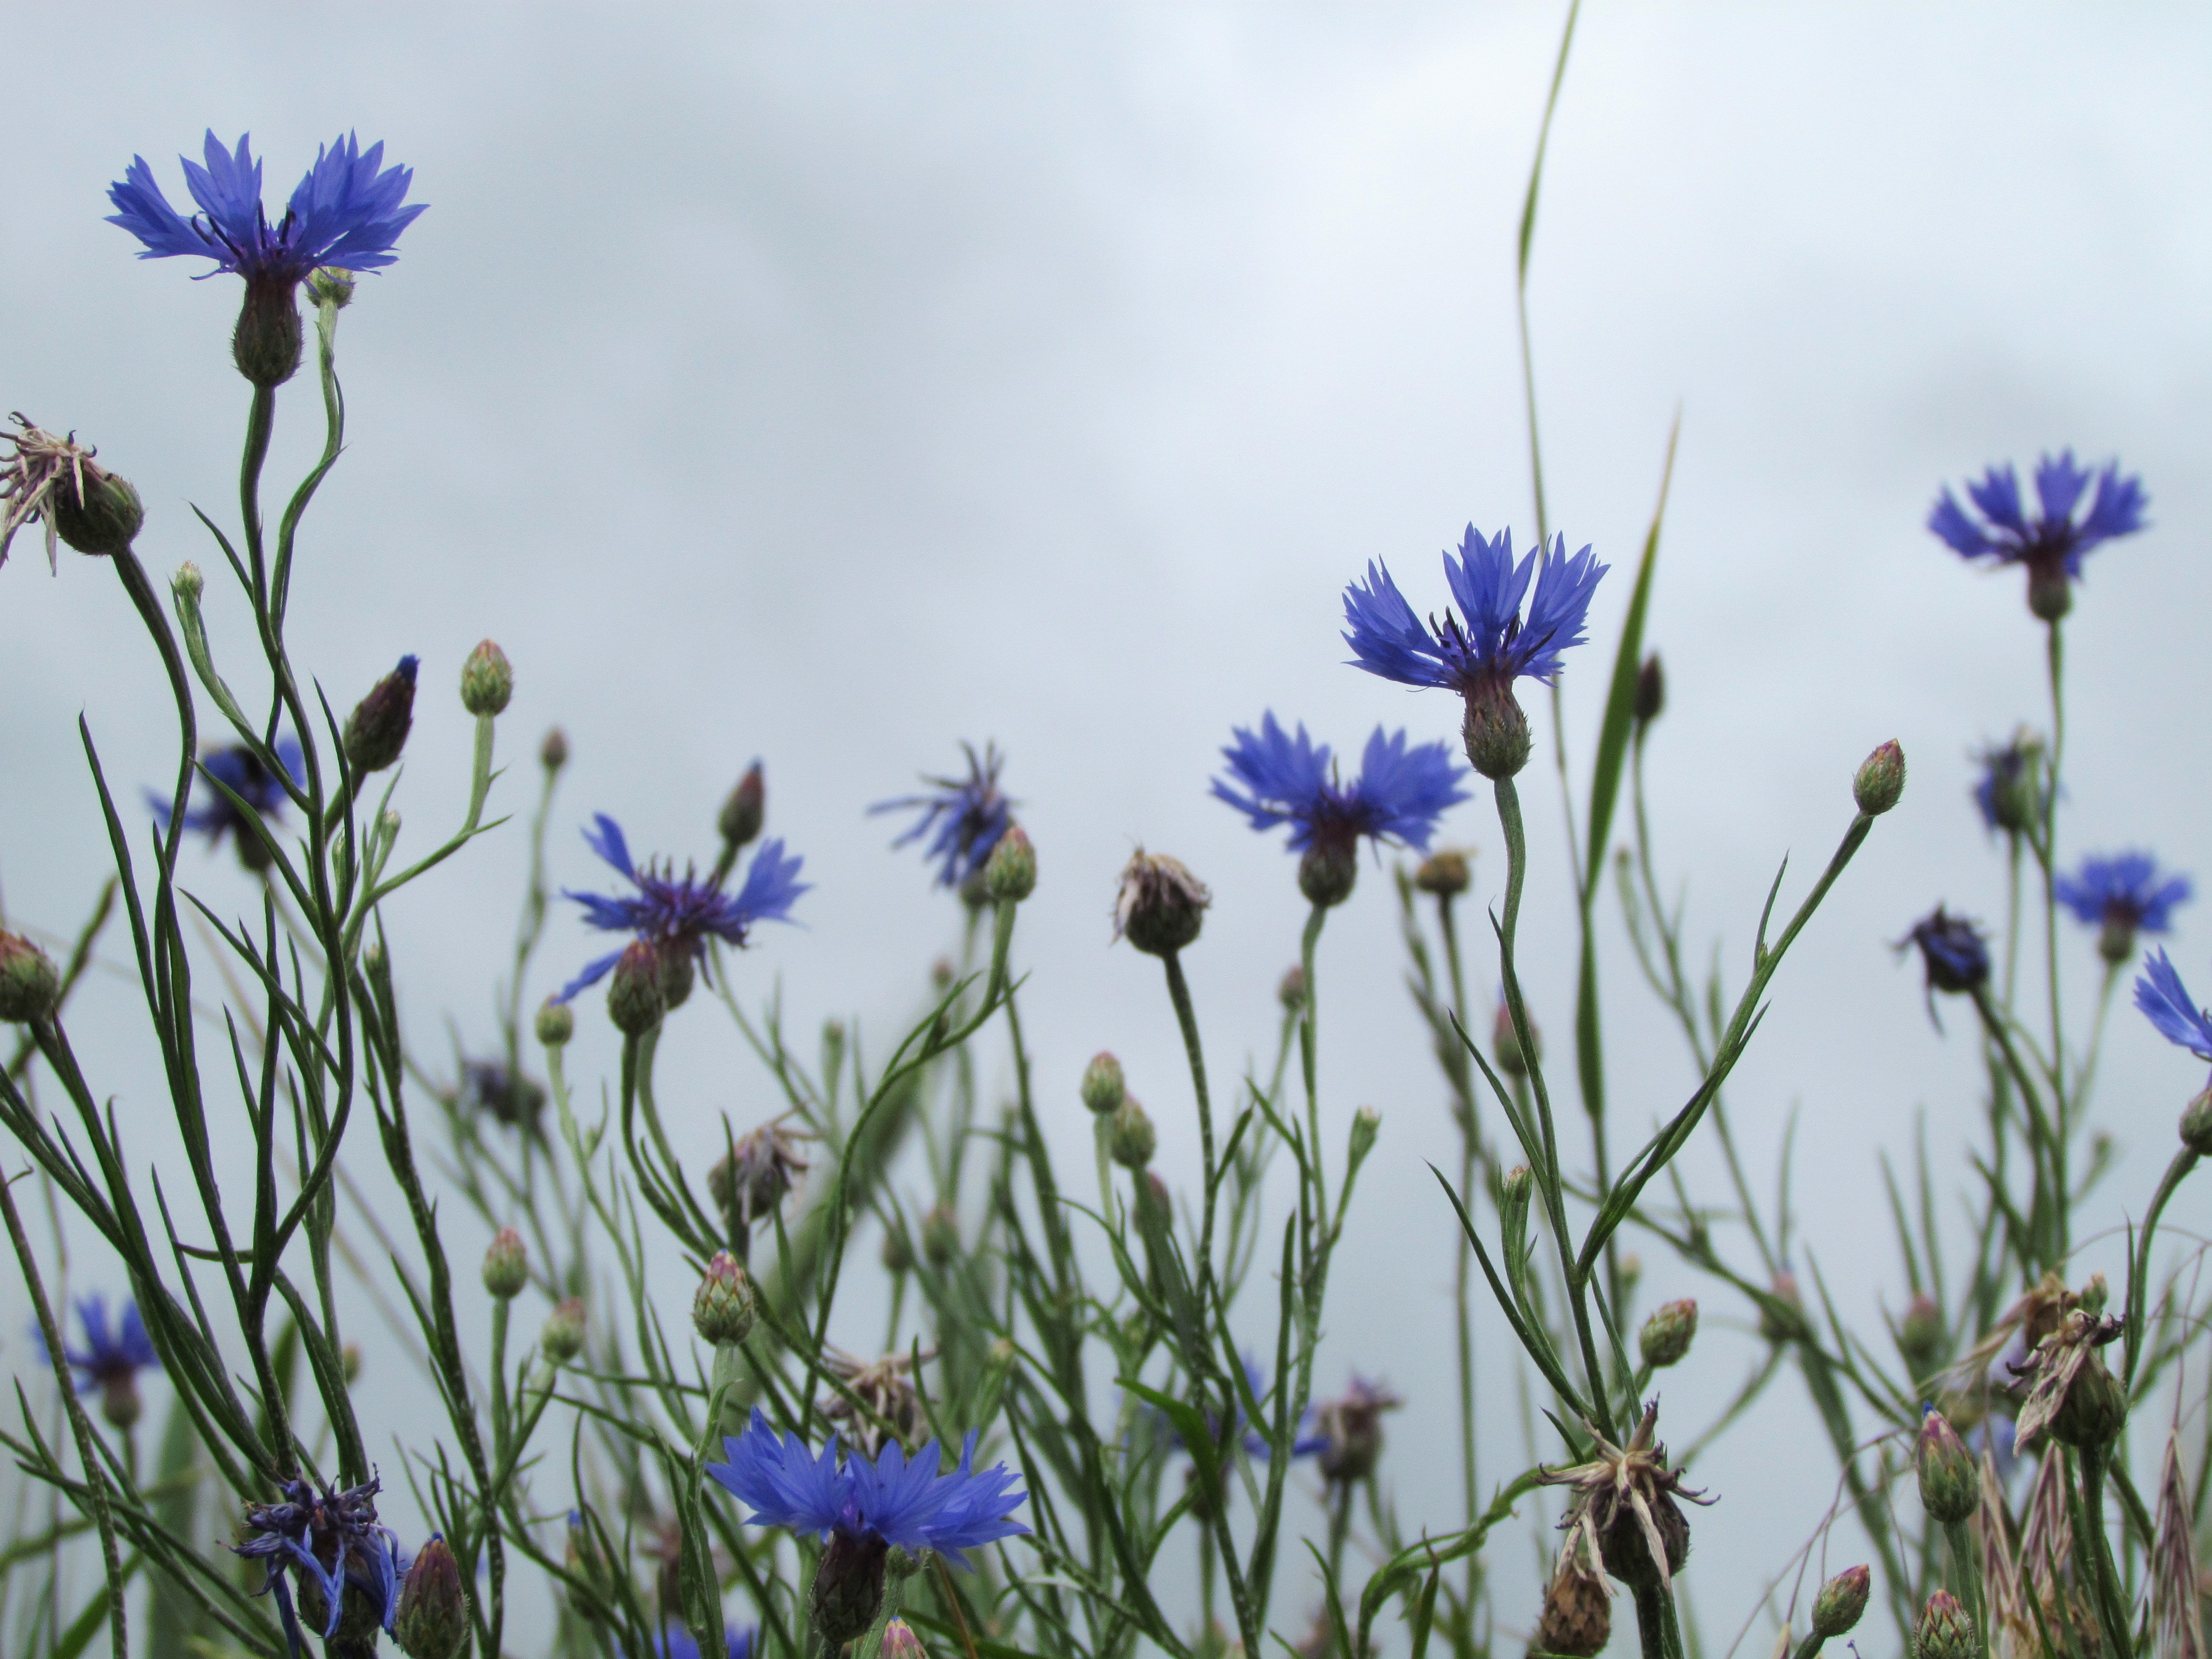
nature, blossom, plant, field, meadow, prairie, flower, herb, produce, botany, blue, flora, lavender, wildflower, cornflower, chicory, flowering plant, daisy family, grass family, plant stem, land plant, english lavender